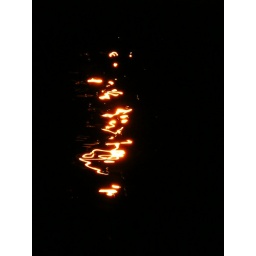
Actually, the lights of the ship reflected off the water in Juneau